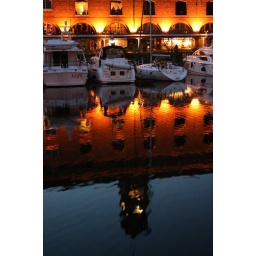
st. katherine docks near tower bridge